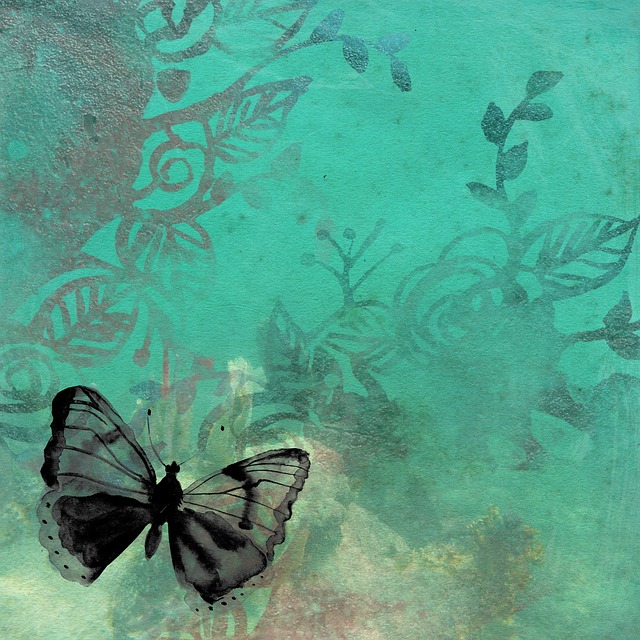
Label: butterfly